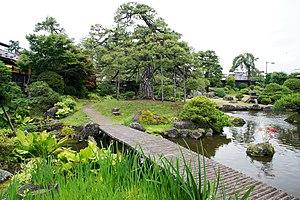
Cette liste présente les monuments enregistrés du Japon, à savoir les « sites historiques », les « lieux de beauté pittoresque » et les « monuments naturels » enregistrés conformément à la loi de 1950 pour la protection des biens culturels. À la date du 21 novembre 2014, il y avait quatre-vingt treize monuments enregistrés, le jardin mémorial Makino et l'ancienne résidence d'Okakura Kakuzō étant enregistrés à la fois comme sites historiques et lieux de beauté pittoresque.